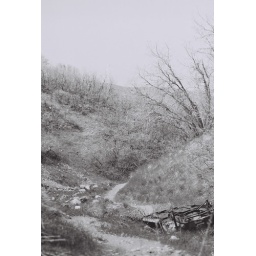
View up a canyon with a wrecked car in the foreground.